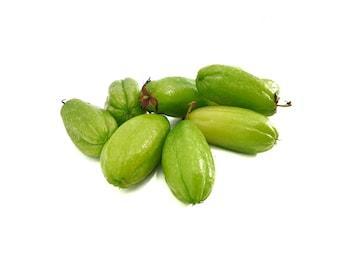
Label: others